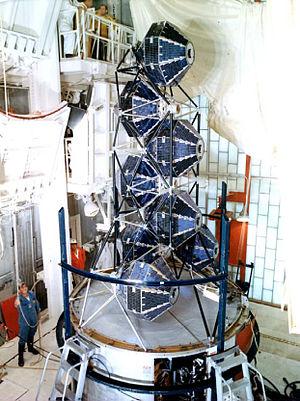
Le Defense Satellite Communication System est une série de satellites militaires américains offrant des services de communications entre utilisateurs répartis sur tout le globe. La coordination du programme est assurée par la Defense Information Systems Agency pour le compte de l'armée de l'air américaine. Trois générations de satellites géosynchrones se succèdent depuis 1966. Les satellites DSCS doivent être progressivement remplacés par la série des satellites de la famille des Wideband Global SATCOM qui commence à être déployée en 2007.